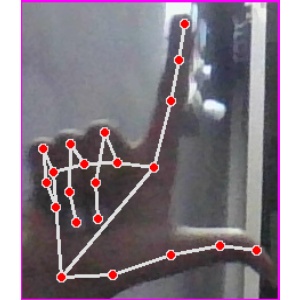
अक्षर: ल